HMS Ark Royal (1914)

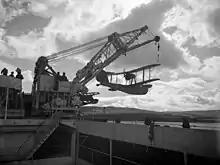
A Supermarine Walrus amphibious aircraft making a low pass near seaplane tender HMS "Pegasus", September 1942

"Pegasus" was converted to the prototype fighter catapult ship in November 1940, carrying three Fairey Fulmar fighters from 807 Naval Air Squadron between 1 December and 10 February 1941, which were replaced by aircraft from 804 Naval Air Squadron between 10 February and 23 July. These fighters were supposed to defend convoys against attacks from Focke-Wulf Fw 200 maritime patrol bombers and to prevent them from radioing location reports to U-boats. If out of range of land, the fighters would have to ditch at sea and hope to be recovered by a ship from their convoy. The ship escorted nine convoys between December 1940 and July 1941. At some point during the war, the ship's anti-aircraft armament was supplemented with a pair of Oerlikon 20 mm light anti-aircraft guns mounted in the bow, the ship's bridge was enlarged and the mast was replaced with a tripod mast bearing a Type 291 air warning radar. The ship then became a seaplane training ship again, hosting 763 NAS aboard from 20 April 1942 to 13 February 1944. "Pegasus" then became a barracks ship until May 1946 and was then listed for disposal in June.